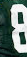
Number: 8